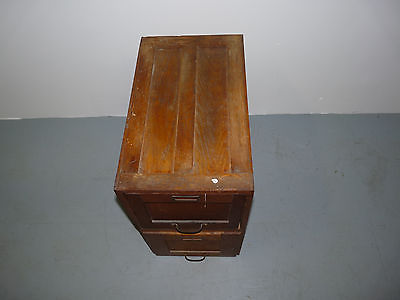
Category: cabinet